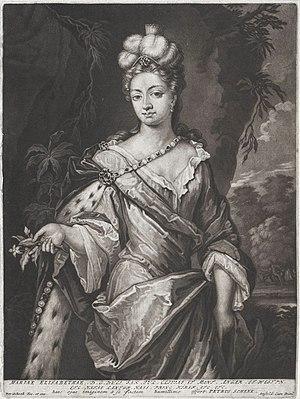
Marie-Élisabeth de Hesse-Darmstadt a été duchesse de Saxe-Römhild par mariage.